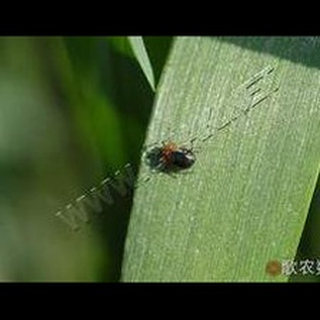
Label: wheat_mite